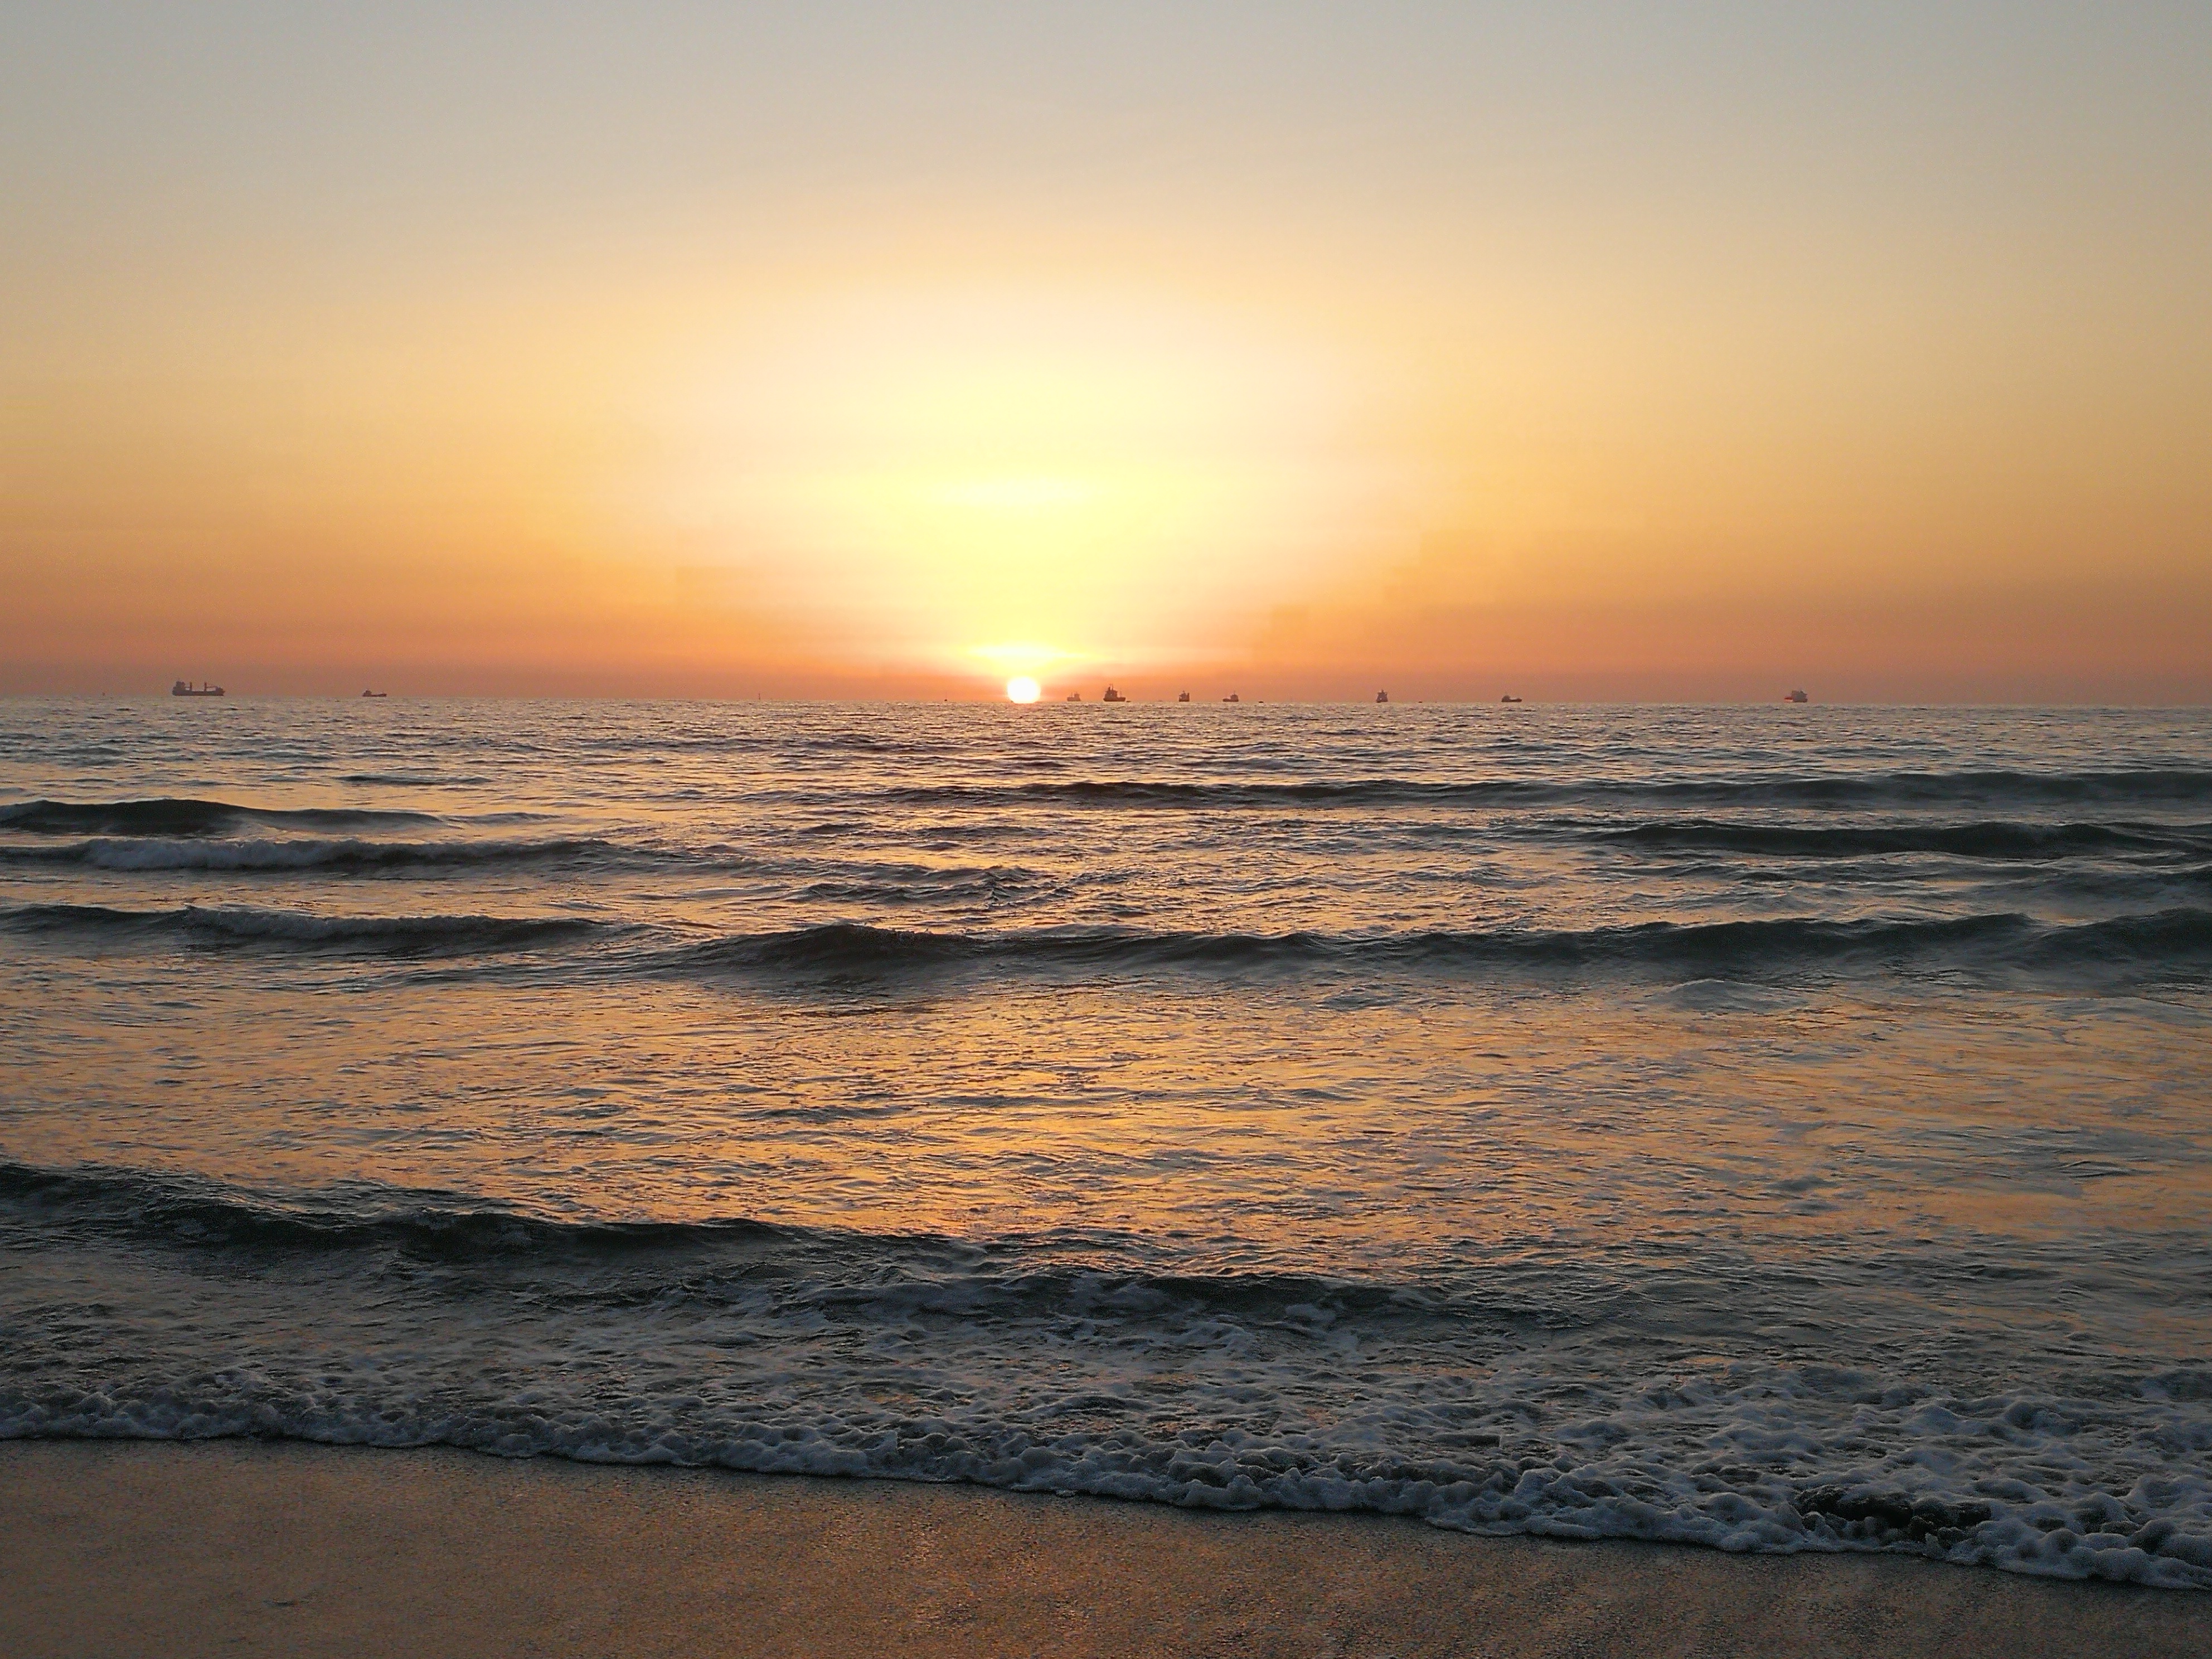
sea, sun, steel sea, sunset, horizon, body of water, sky, ocean, afterglow, sunrise, wave, wind wave, evening, shore, beach, dusk, morning, calm, red sky at morning, coast, water, dawn, cloud, sunlight, tide, coastal and oceanic landforms, sound, vacation, landscape, astronomical object, tropics, sand